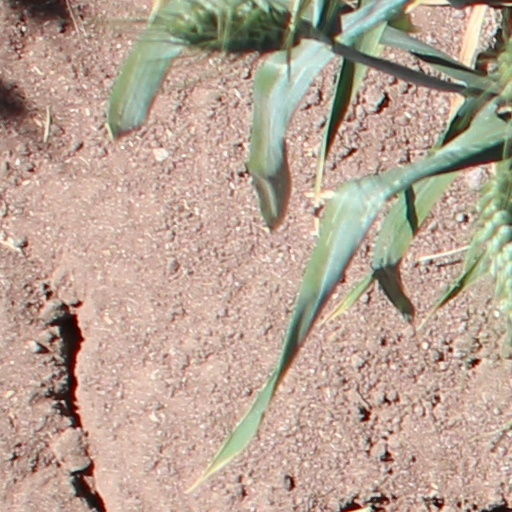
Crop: wheat